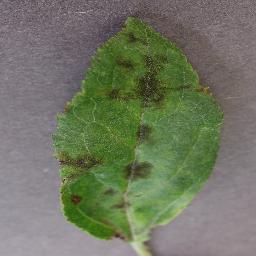
Label: Apple___Apple_scab